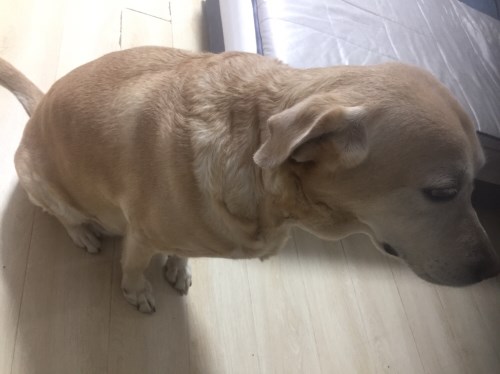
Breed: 3580-n000122-Labrador_retriever